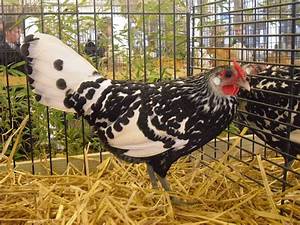
Label: chicken